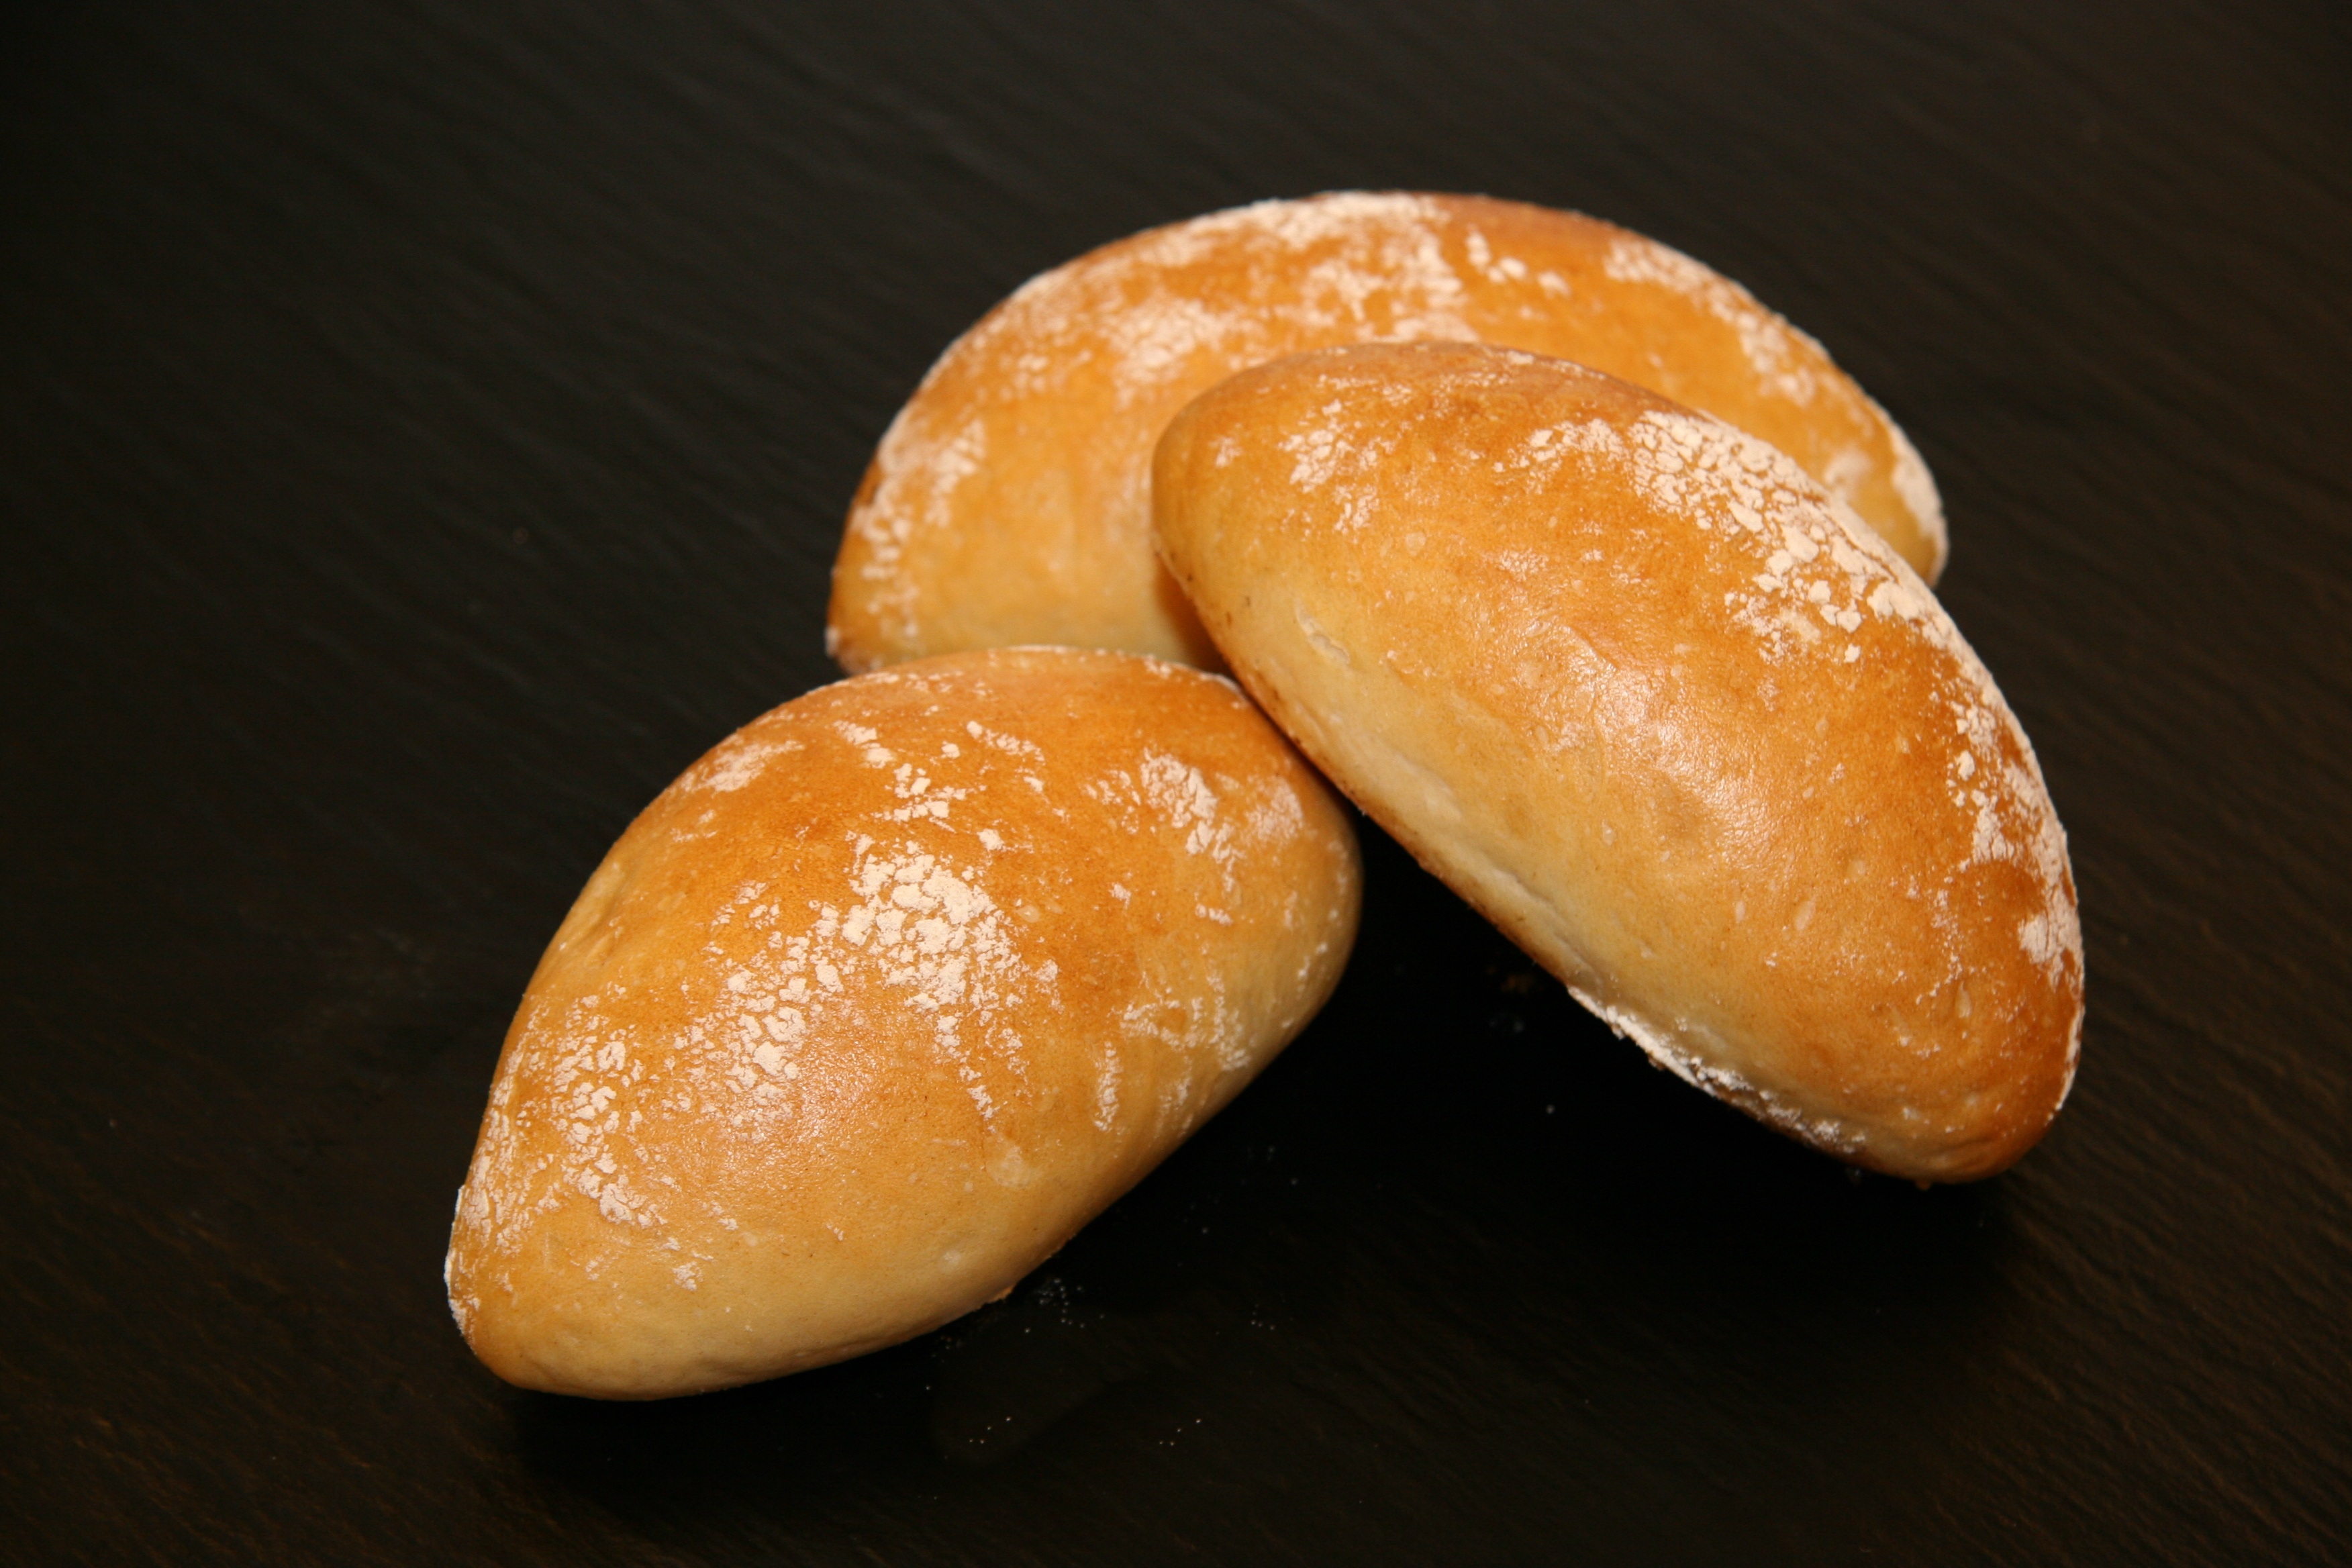
work, food, produce, craft, dessert, cuisine, bread, dough, baked, bun, dining, baker, production, oven, formes, taste, baked goods, speciality, challah, anpan, bread roll, freshly baked, bakes bread, french gross bun, breakfast bread, brioche